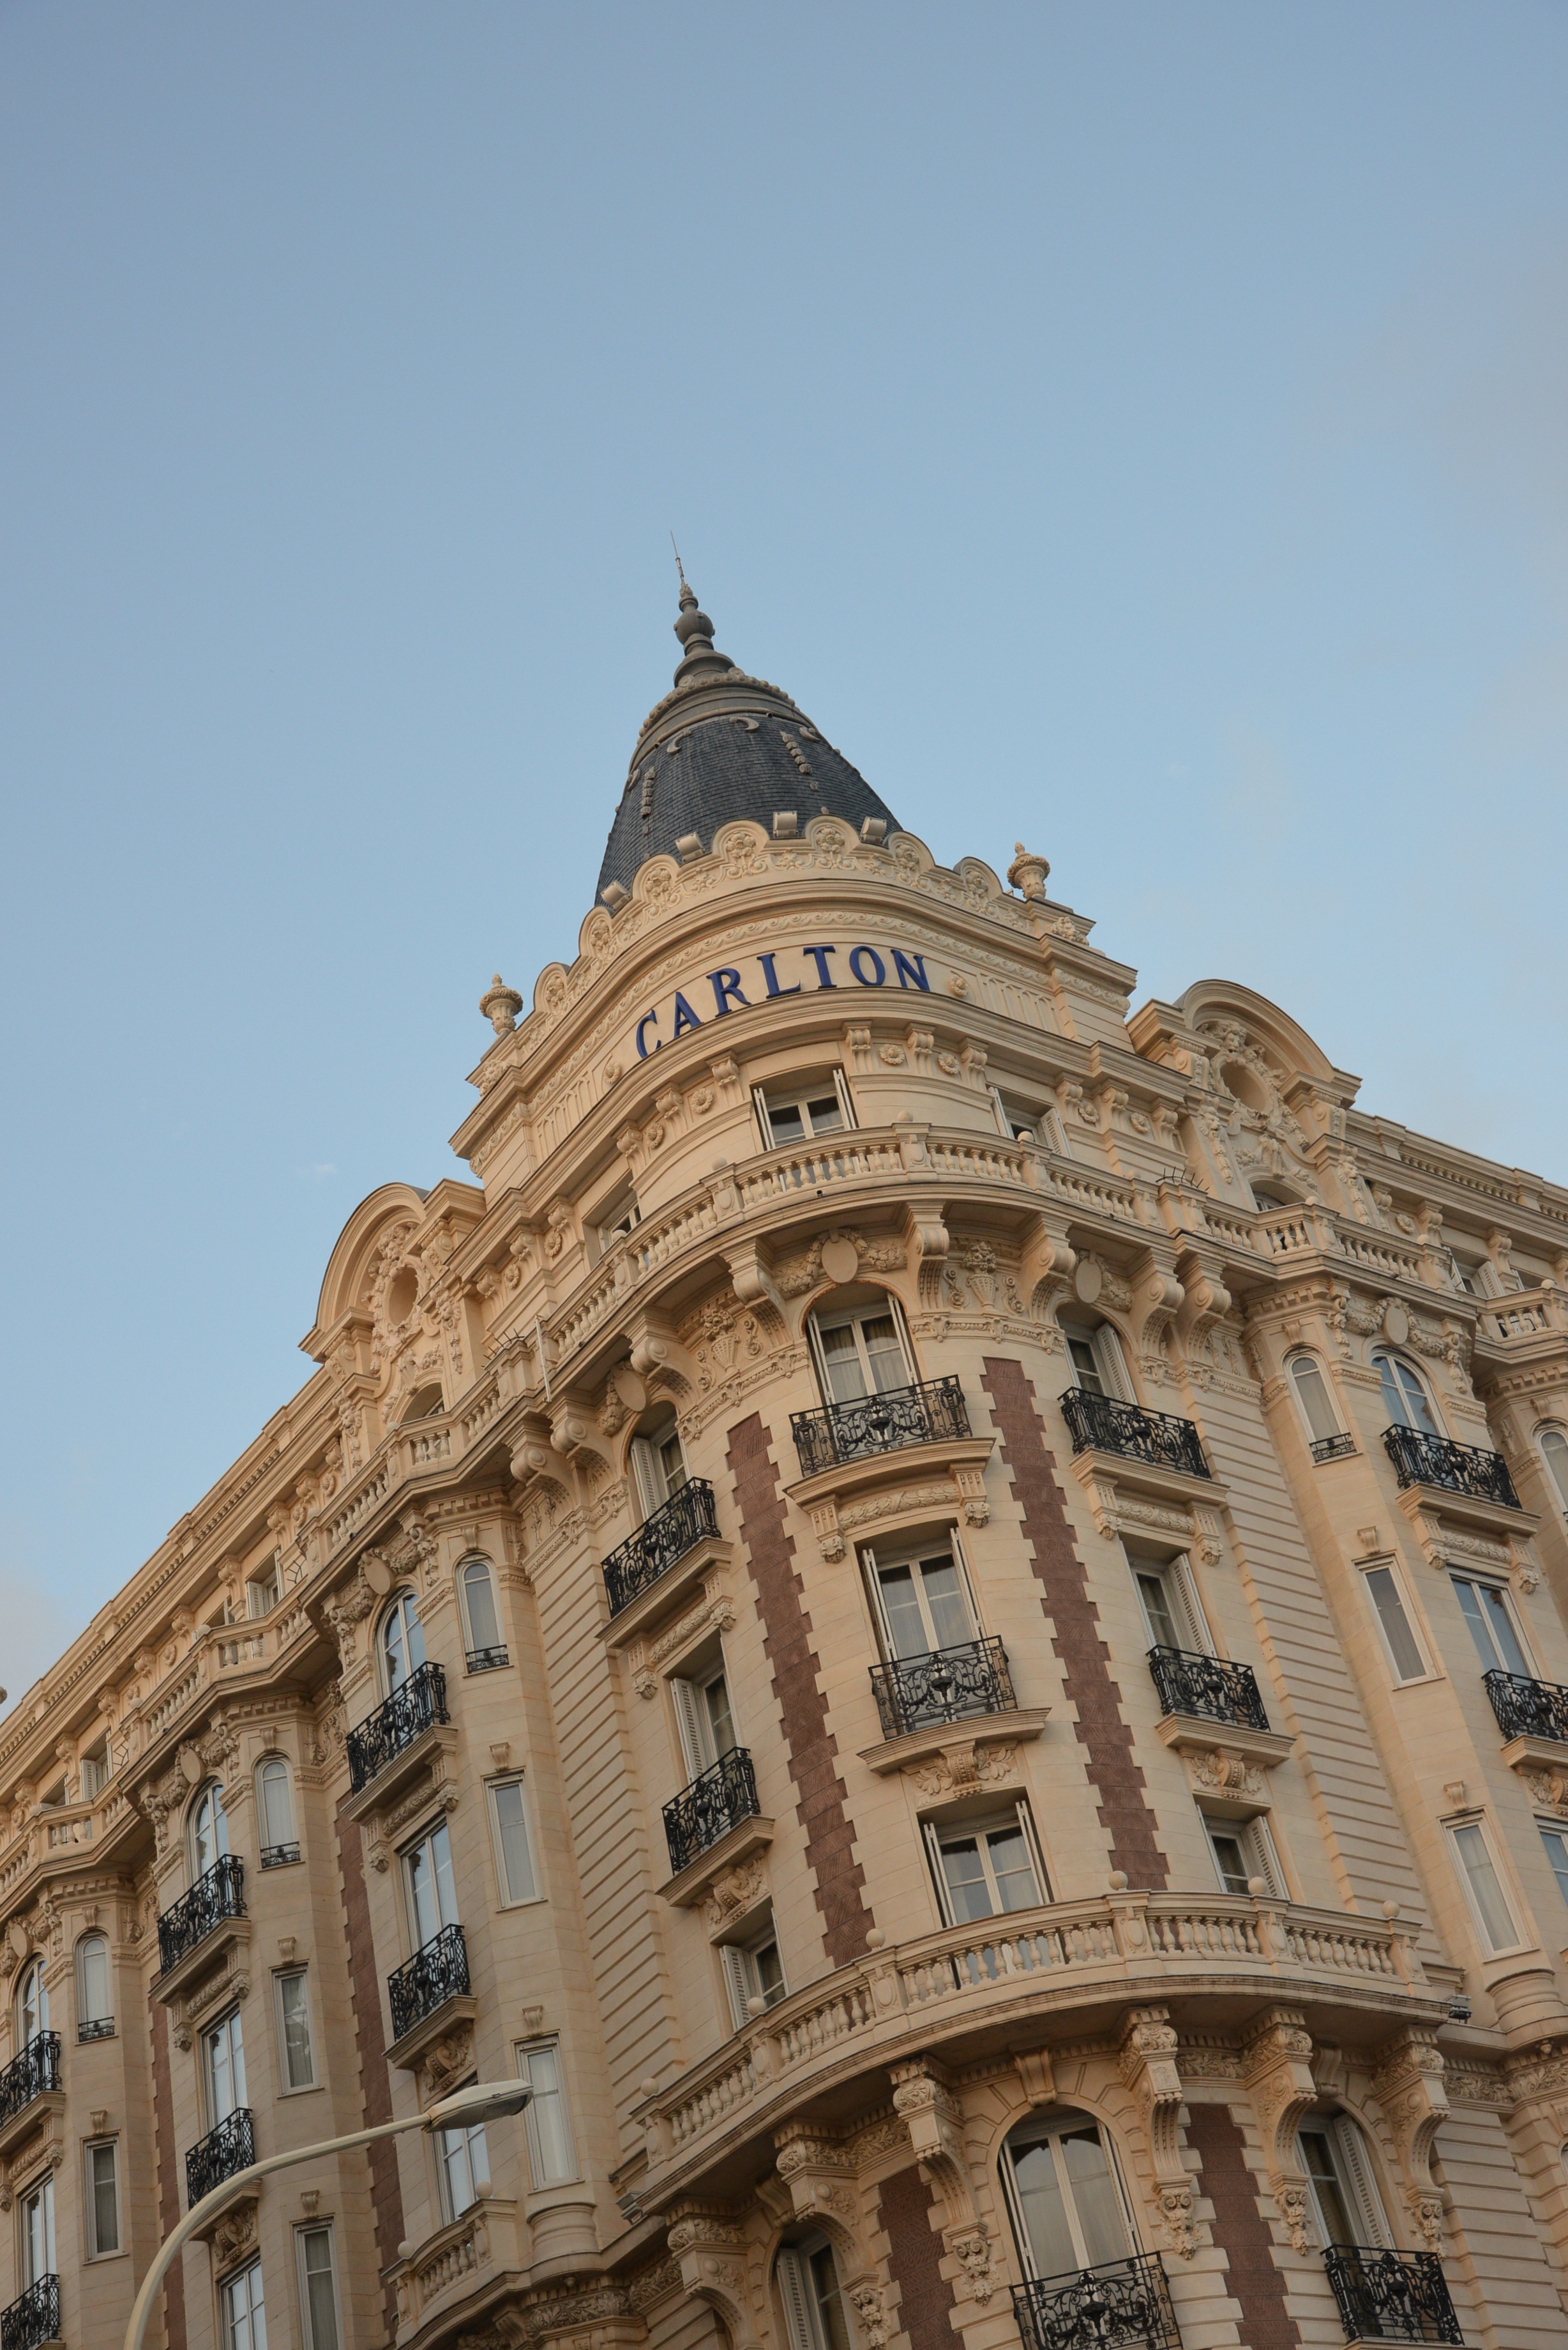
architecture, building, tower, landmark, facade, cathedral, place of worship, temple, hotel, dome, nobel, cannes, carlton, ancient history